Gerhard Seyfried

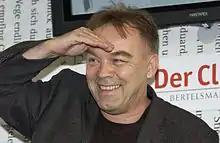
Gerhard Seyfried, 2004

Gerhard Seyfried (born March 15, 1948) is a German comic artist, cartoonist, and writer. One of the most popular German underground artists, he won the Max & Moritz Prize in 1990.